Bovey Tracey Potteries

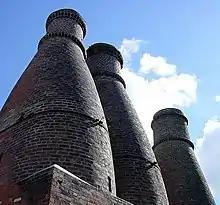
Bottle kilns at "The Old Pottery" Bovey Tracey, 2005

In 1801 a new pottery was built in Bovey as a direct competitor to the nearby Indeo Pottery. This new company underwent several changes, until 1820 when it became popularly known as "The Folly Pottery" due to "the failure of different particulars". This name was eventually adopted and used in official documentation. The Honeychurch family, who had taken over the business in 1805, continued to run it until 1836 when business declined.